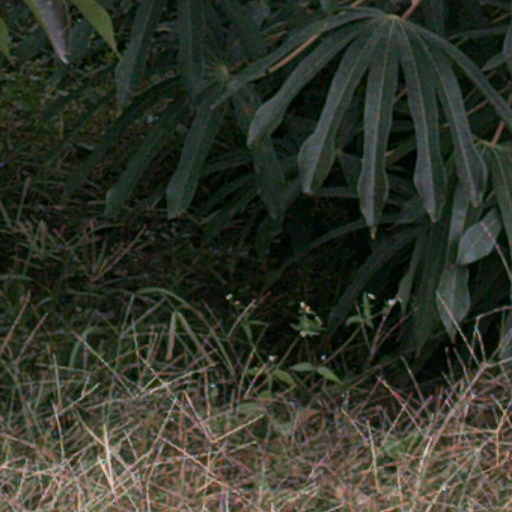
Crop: cassava